South Brooklyn Marine Terminal

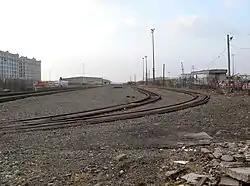
2nd Avenue Yard is located on the marine terminal

Adjacent to the Bush Terminal it is served by car float and transloading activities of New York New Jersey Rail via the 65th Street Yard which also connects to the Bay Ridge Branch, operated by the New York Connecting Railroad. Rail infrastructure improvements along 1st Avenue completed in 2012 connected the yard to SBMT. Other investments in infrastructure included a new break-bulk rail spur along the 39th Street shed, two new rail sidings for auto rack transloading, and a new rail connection to the SIMS facility at the 29th Street Pier. SBMT is also connected along the South Brooklyn Railway (ROW) to 36th–38th Street Yard. In 2012, the interchange with New York New Jersey Rail, LLC at Second Avenue was refurbished and a new ramp was installed at the 38th Street Yard at Fourth Avenue to allow receipt of new R156 locomotives and other subway rolling stock that are delivered on flat cars.